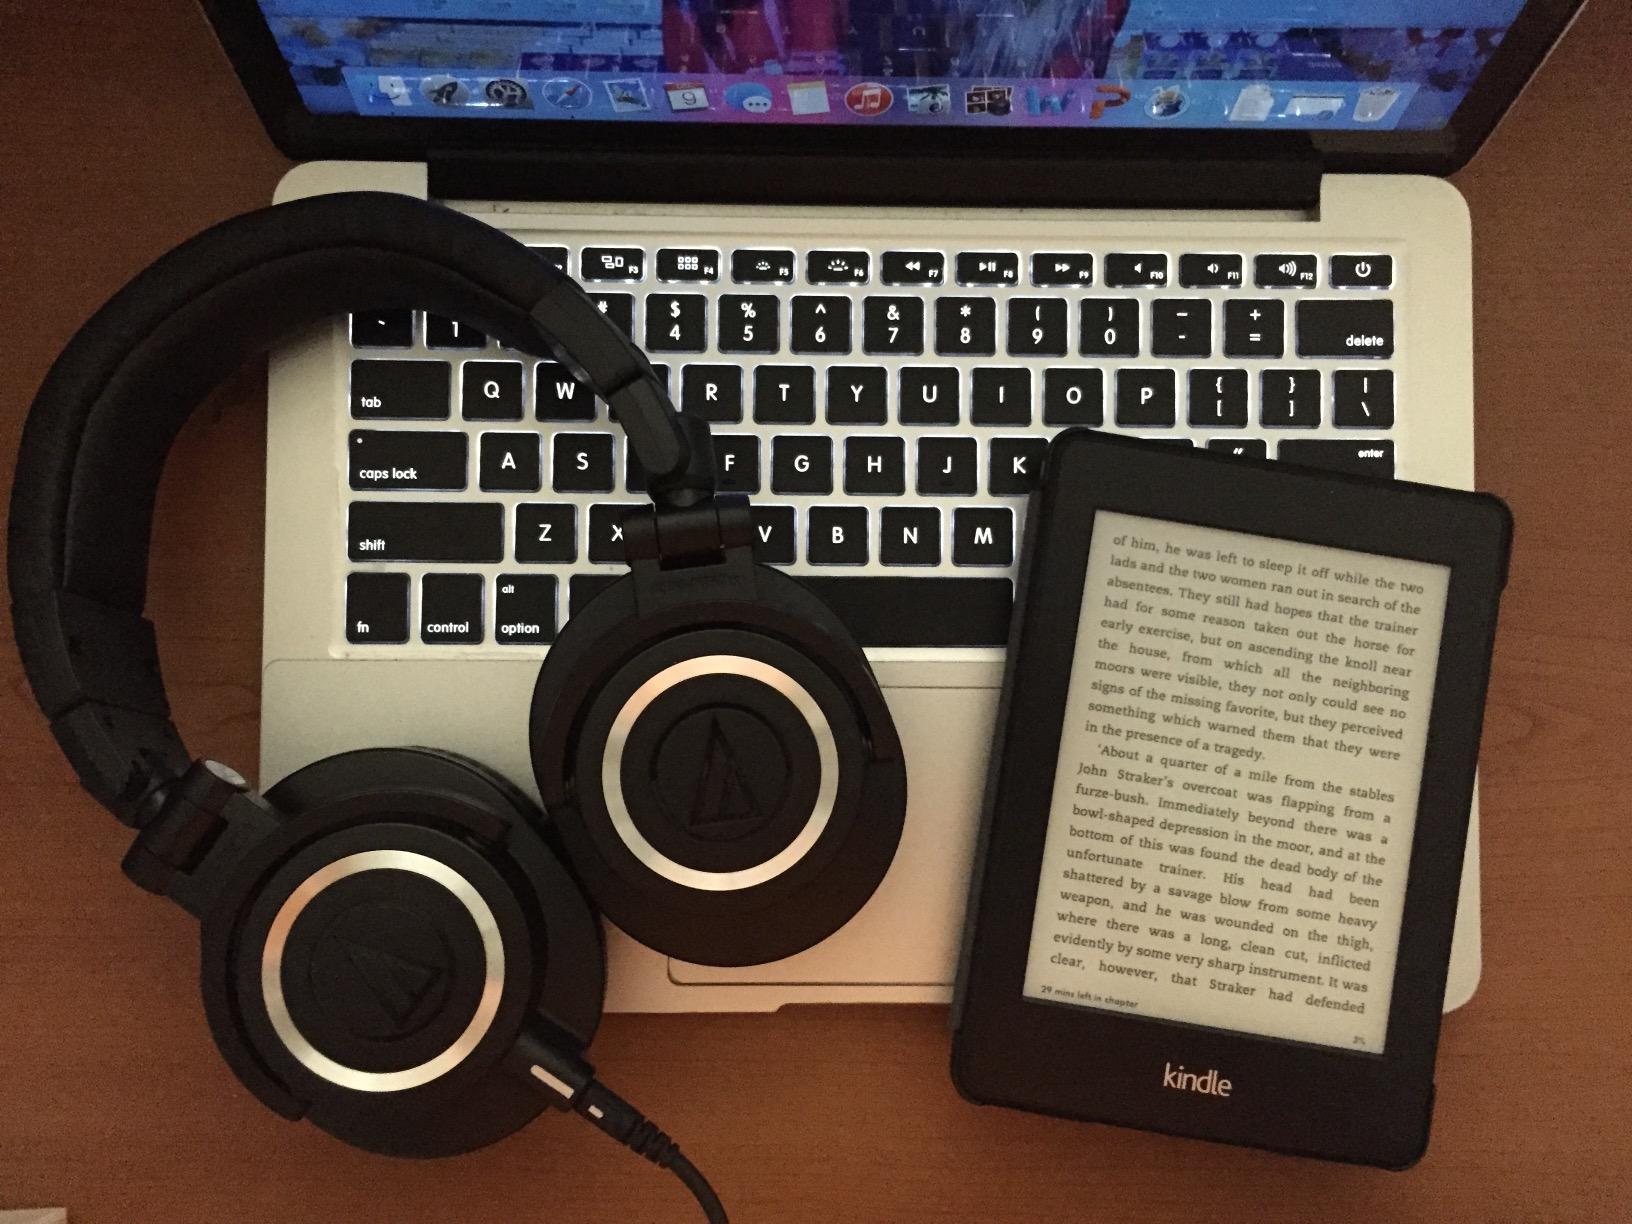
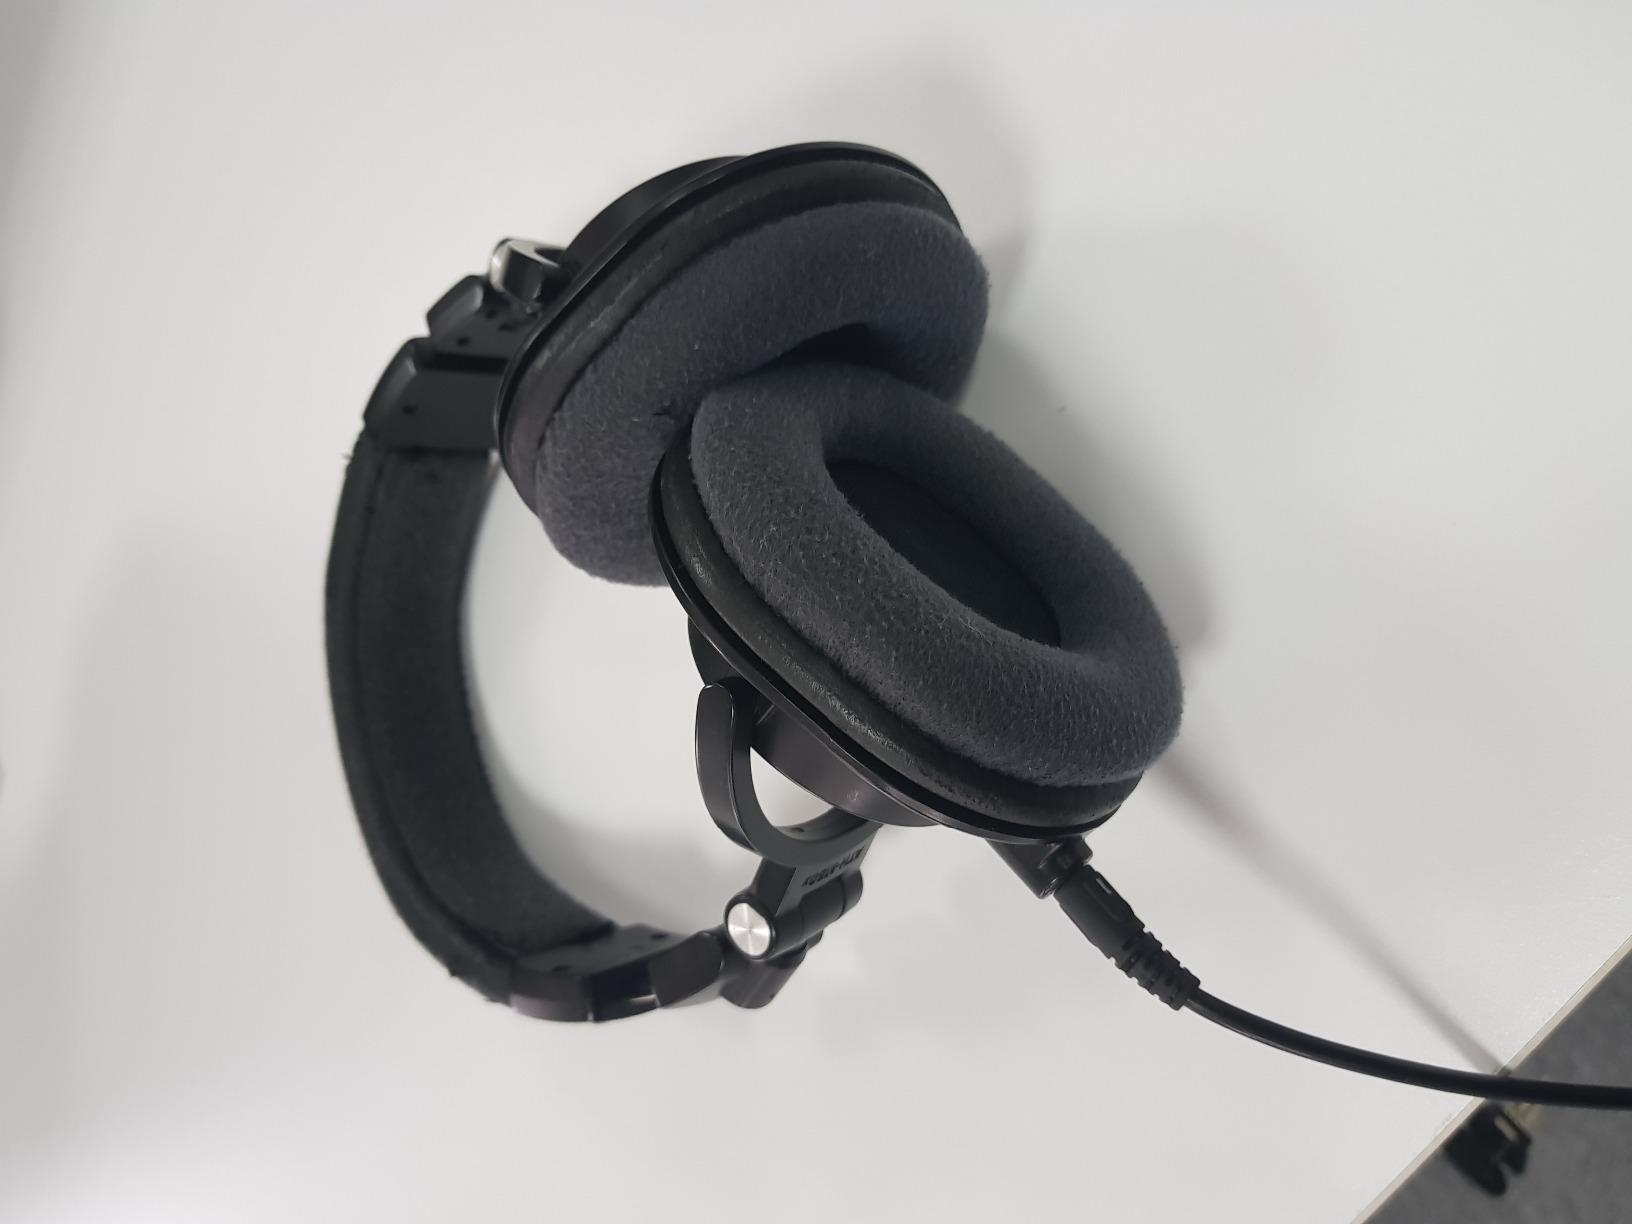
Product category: headphones
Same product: yes